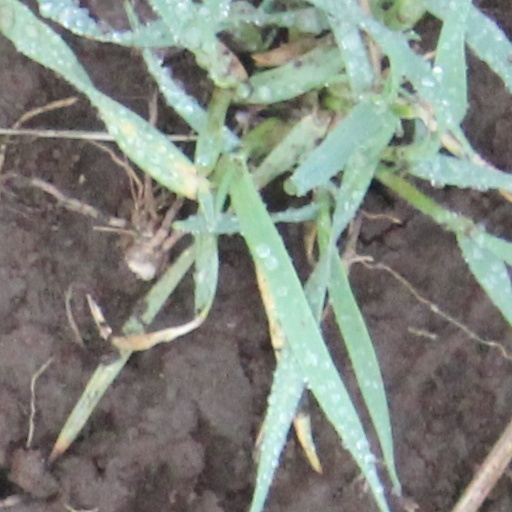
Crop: wheat